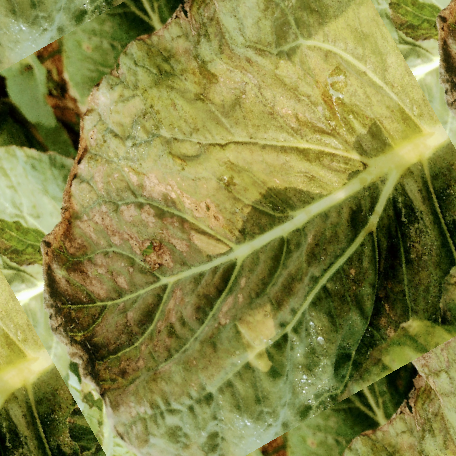
Label: Downy Mildew